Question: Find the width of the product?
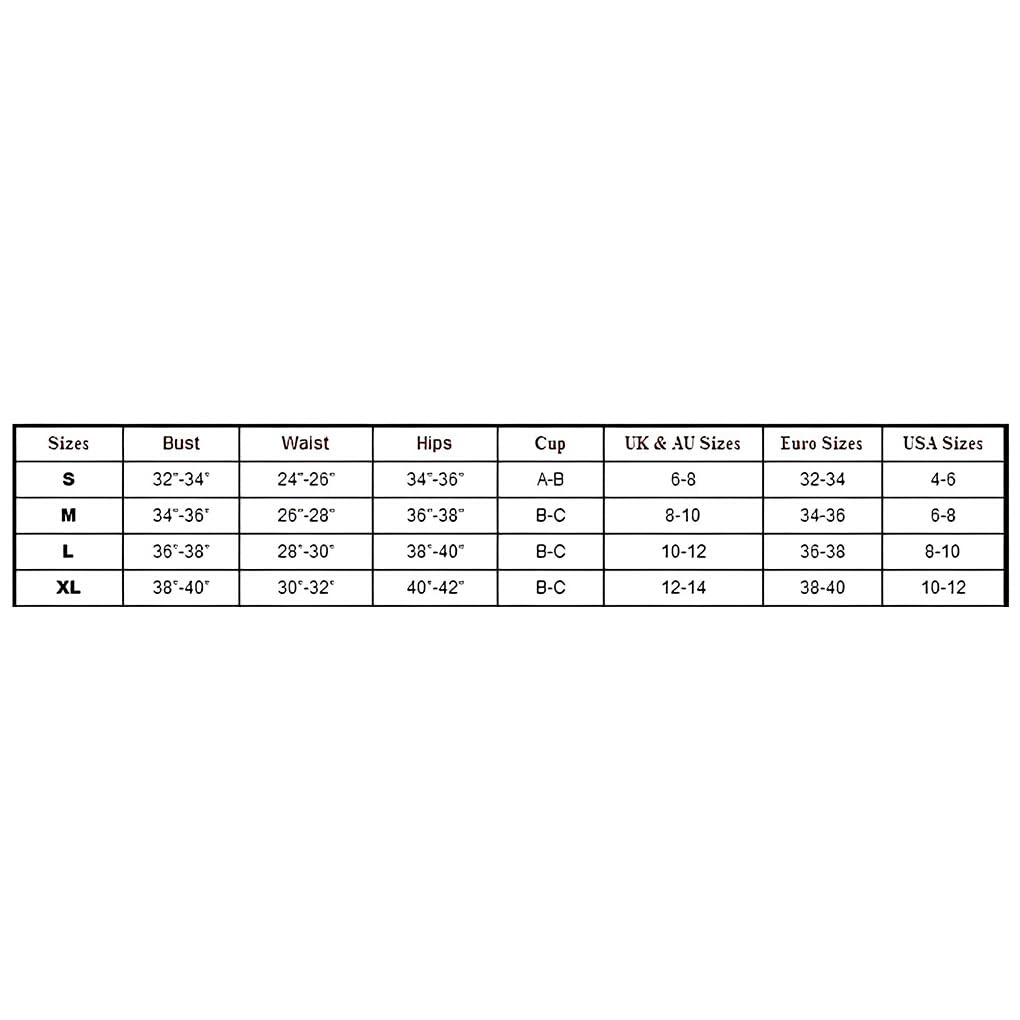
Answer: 13.0 inch